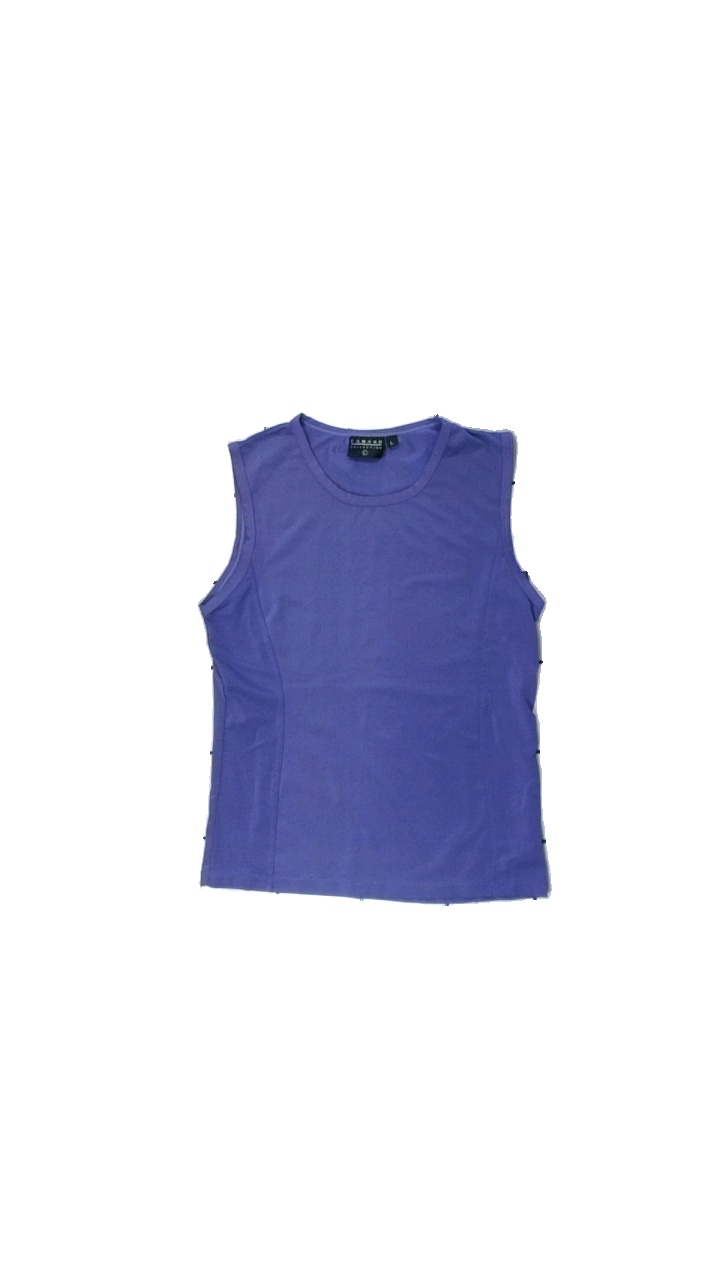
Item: Tank Top (Ladies)
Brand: Canard
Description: lila träningslinne, en lös tråd i sömmen fram
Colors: Purple
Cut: Regular
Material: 100% polyester
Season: All
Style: Sports
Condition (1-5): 4
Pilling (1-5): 5
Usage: Reuse
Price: <50